ArmaLite AR-10

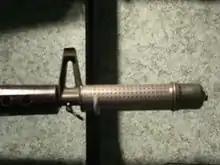
Close-up of flash Suppressor/compensator on early "Hollywood" model AR-10

A.I. officials meanwhile discovered a number of manufacturing and production issues in the Hollywood version of the AR-10, all of which had to be resolved before large-scale production could commence. In addition to designing and building tooling for the rifle, the design had to be converted to metric dimensions and subcontractors had to be found to supply materials or manufacture component parts. ArmaLite also continued to send A.I. product improvement requests, including an adjustable regulator, a repositioned gas tube, and a new three-prong flash suppressor. Accessories such as flash hiders, bayonet mounts, sling swivels, and sight graduations had to be designed.